2018 Boston Red Sox season

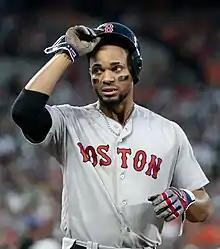
Xander Bogaerts hit Boston's only home run in Game 2.

In the third game of a four-game series, Eduardo Rodríguez returned from the disabled list and got the win, striking out 12 in innings, as the Red Sox won, 6–1. Eduardo Núñez, Jackie Bradley Jr., and Ian Kinsler each hit home runs. Chicago won the final game of the series, 8–0, as Boston was held to five hits, and did not have a runner advance past second base.